Pariser Platz

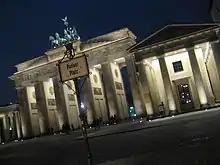
Pariser Platz in January 2009

The following is a partial list of buildings and structures on Pariser Platz, working anti clockwise from the Brandenburg Gate: